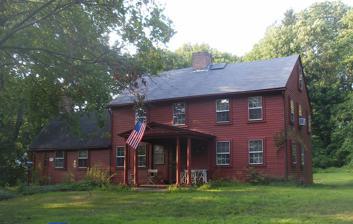
Building: Edward Searle House
Country: United States of America
Year built: 1677
House in Cranston, Rhode Island Edward Searle House General information Type House Architectural style Stone ender Location Oaklawn Village , Cranston, Rhode Island Construction started 1677 Owner Privately owned Edward Searle House before 1900 The Edward Searle House is an historic stone ender in Cranston , Rhode Island in the village of Oaklawn . The house is one of the oldest surviving buildings in the state. The house was rebuilt in 1677 on the site of the original 1670 house off of the remaining Stone end and chimney which survived the burning by Native Americans during King Philip's War , and was remodeled around 1720. The 1 + 1 ⁄ 2 -story gable-roofed stone-ender remains a part of the newer house. Edward Searle was a son-in-law of Thomas Ralph who was one of the original purchasers of the land from the Native Americans.  The owner of the house has placed a large chalkboard on the front porch often containing messages for passers-by. References